1957 Pacoima mid-air collision

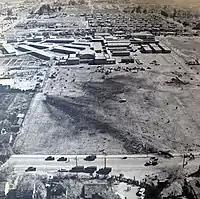
Crash site

On January 31, 1957, a Douglas DC-7B operated by Douglas Aircraft Company was involved in a mid-air collision with a United States Air Force Northrop F-89 Scorpion and crashed into the schoolyard of Pacoima Junior High School located in Pacoima, a suburban area in the San Fernando Valley of Los Angeles, California.